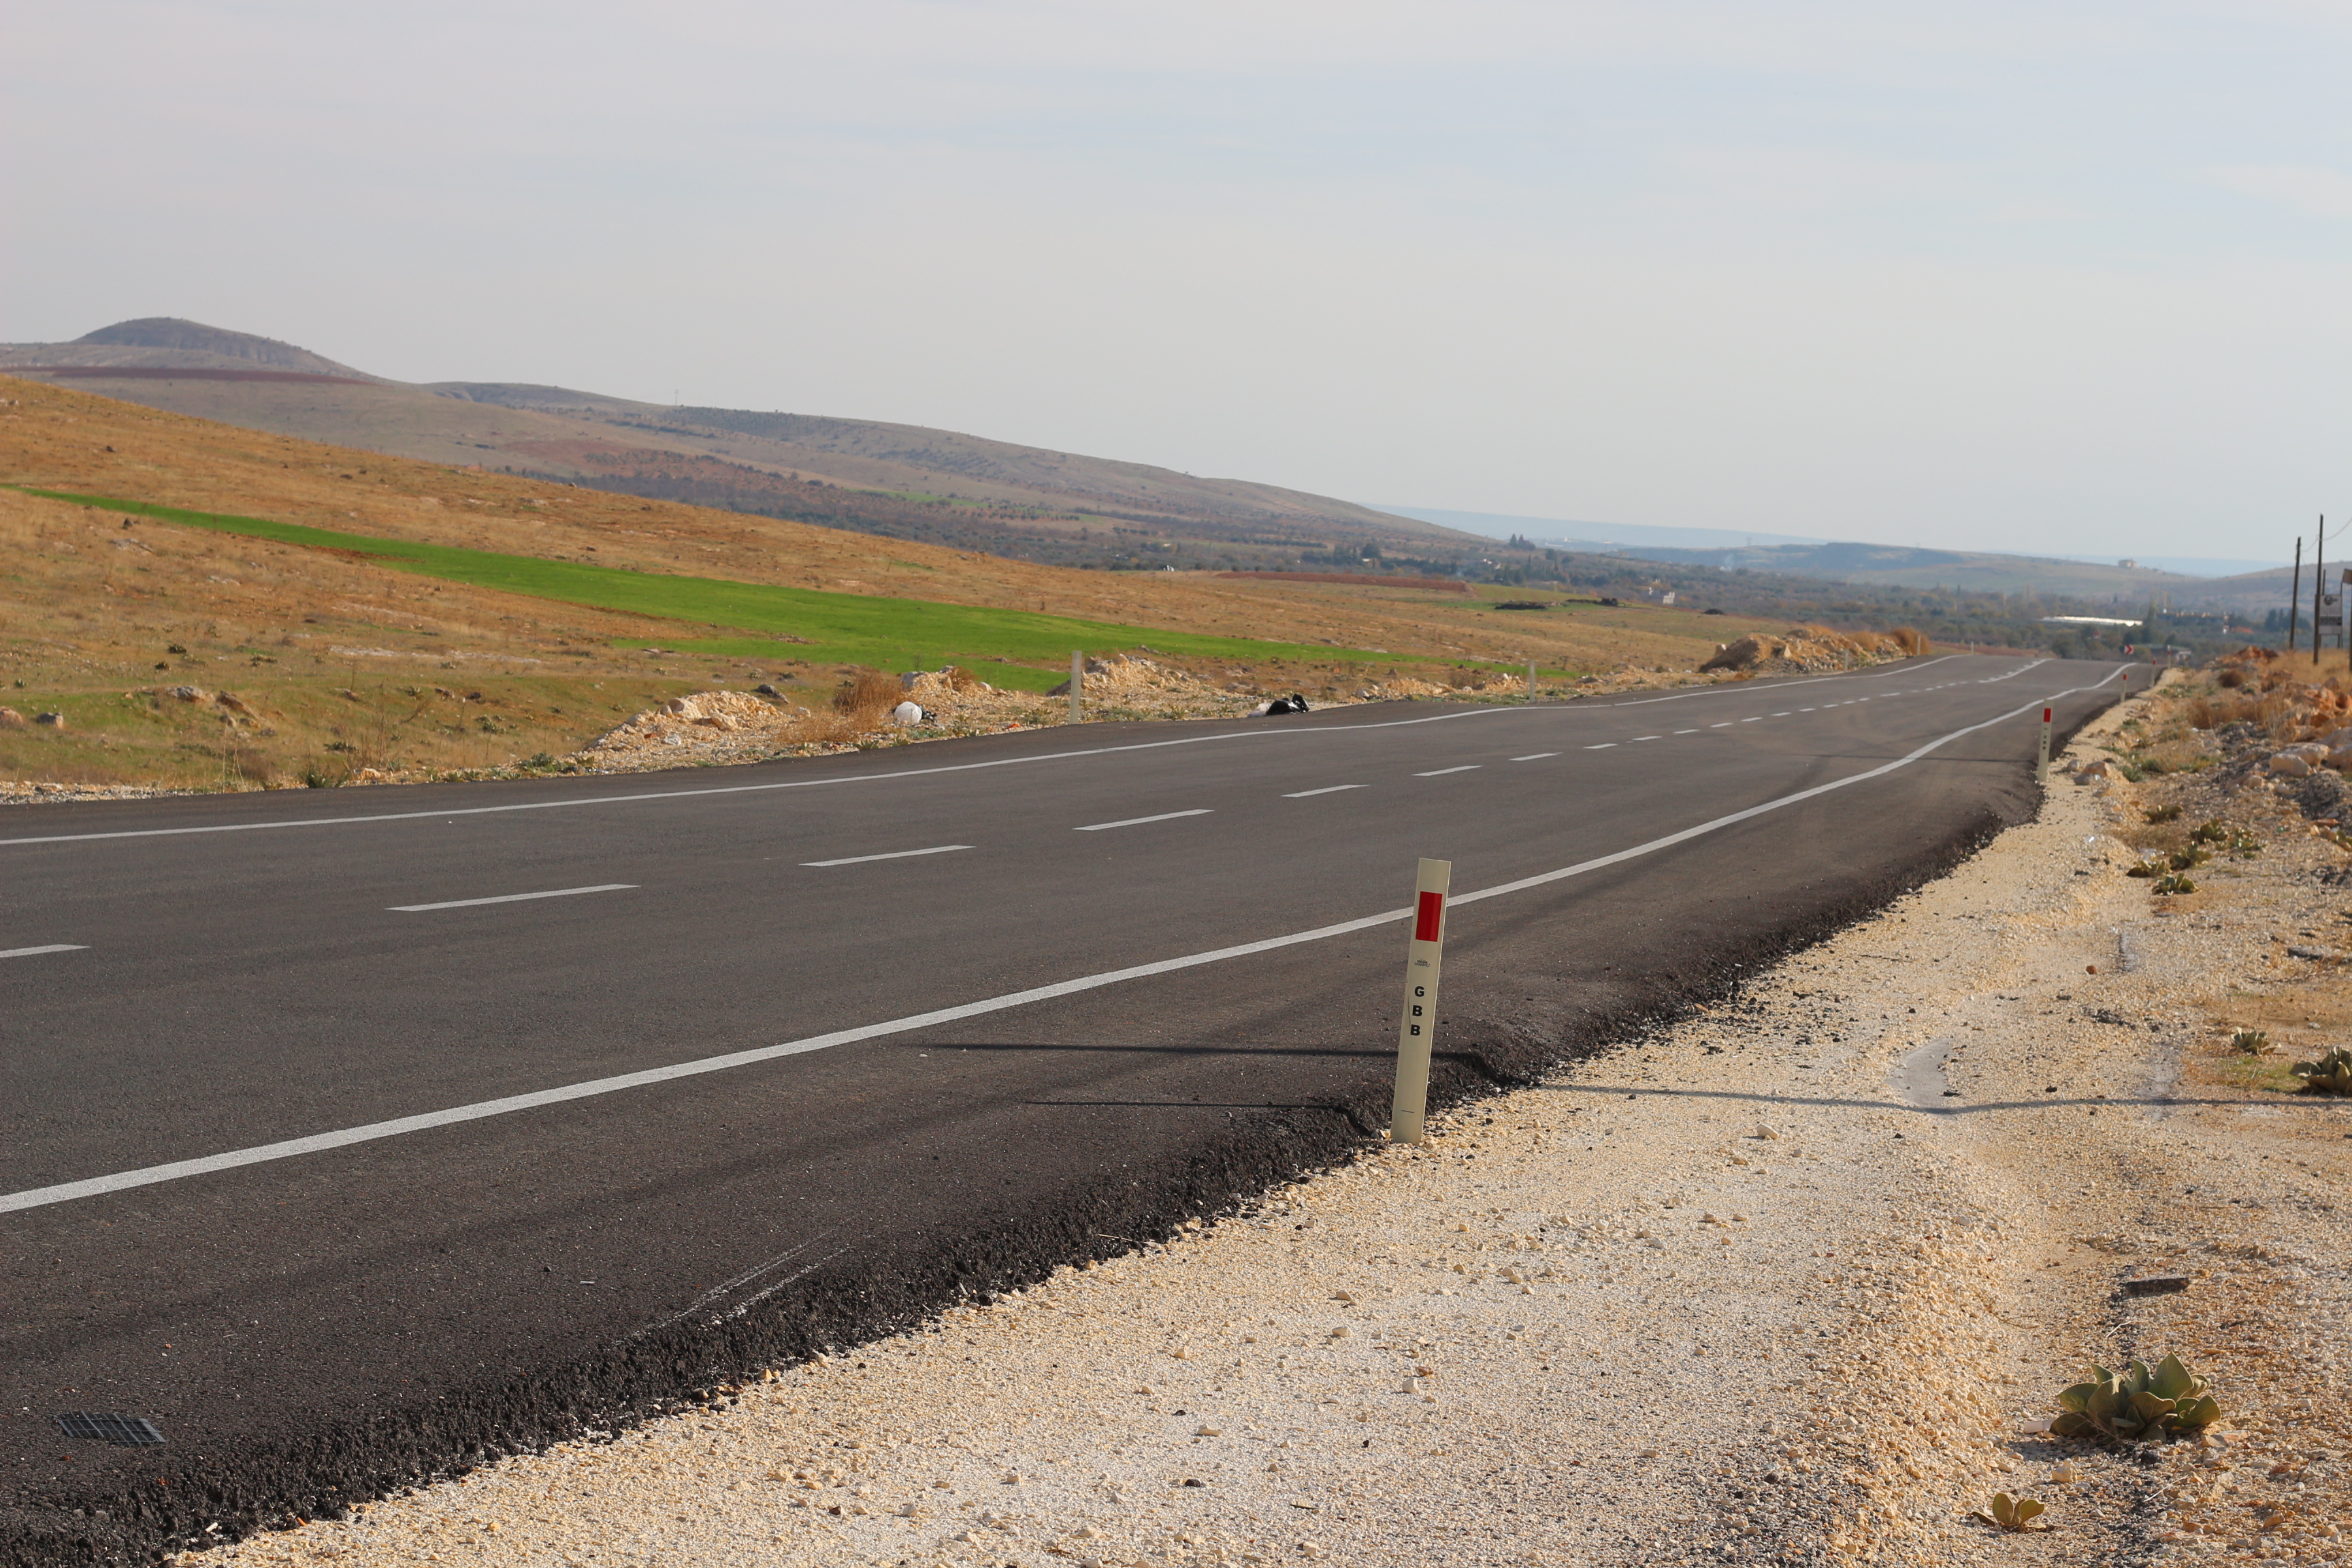
way, road, asphalt, lane, infrastructure, highway, sky, road surface, line, ecoregion, shoulder, road trip, plain, guard rail, hill, controlled access highway, landscape, field, fixed link, car, steppe